Star Rank Boxing II

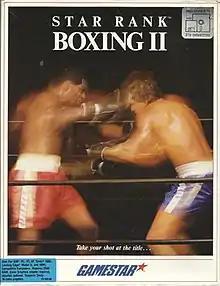

Star Rank Boxing II is a sports video game published by Activision in 1988.